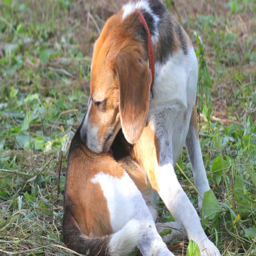
dogs of the breed are catching fleas